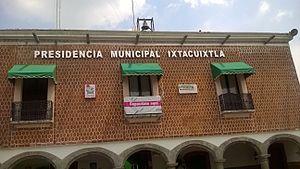
Ixtacuixtla de Mariano Matamoros est une municipalité du Mexique, située à l'ouest de l'état de Tlaxcala. Son chef lieu est Villa Mariano Matamoros. La municipalité fait partie de la zone métropolitaine de Puebla-Tlaxcala.